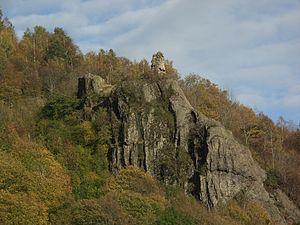
vue sur les quelques ruines du château de Gutenbourg au Bonhomme
Le Bonhomme est une commune française de moyenne montagne située dans le département du Haut-Rhin, en région Grand Est.